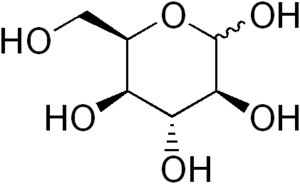
L'idose est un ose possédant une fonction aldéhyde sur son carbone 1, et composé de 6 atomes de carbone. C'est donc un aldohexose.